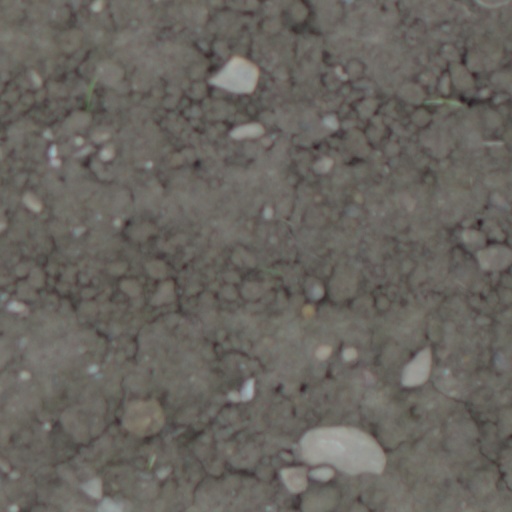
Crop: wheat